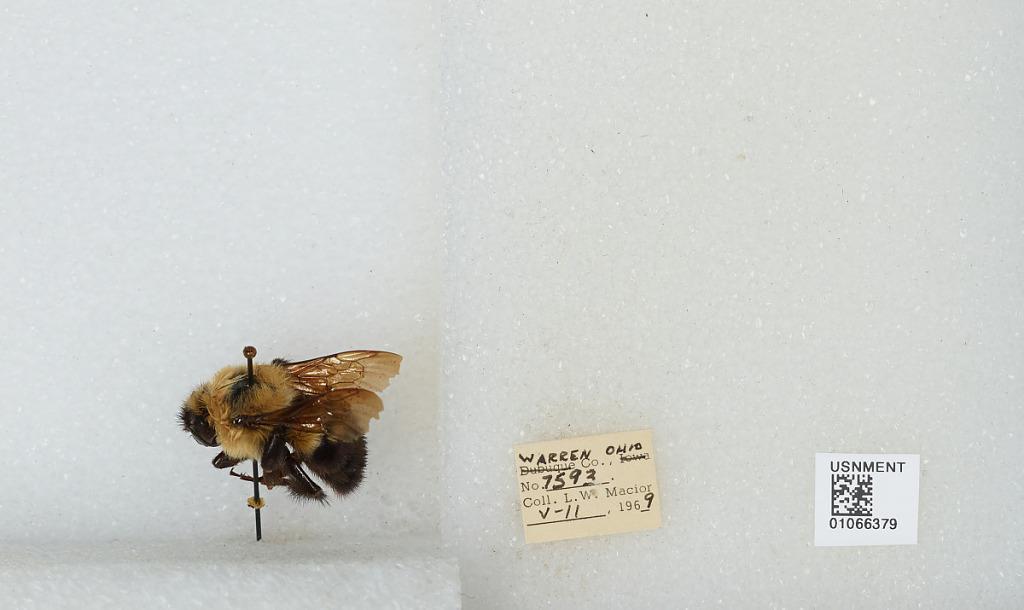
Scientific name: Bombus (Pyrobombus) bimaculatus Cresson
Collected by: L. Macior
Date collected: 1969-5-11
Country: United States
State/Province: Ohio
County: Warren
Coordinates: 39.4242, -84.1856